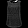
Label: Shirt